Leonard Mudie

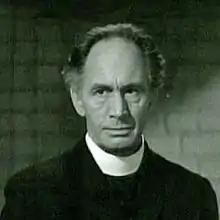
Mudie as the priest in "Rage in Heaven" (1941)

Mudie made his film debut in a Boris Karloff film, "The Mummy" in 1932. He moved to Hollywood in that year, and lived there for the rest of his life. He played a range of screen parts, some substantial, and others short cameos. Among the bigger roles were Dr Pearson in "The Mummy", Porthinos in "Cleopatra" (1934), Maitland in "Mary of Scotland" (1936), and De Bourenne in "Anthony Adverse" (1936). His small roles, according to "The New York Times", were typically "a bewigged, gimlet-eyed British judge".